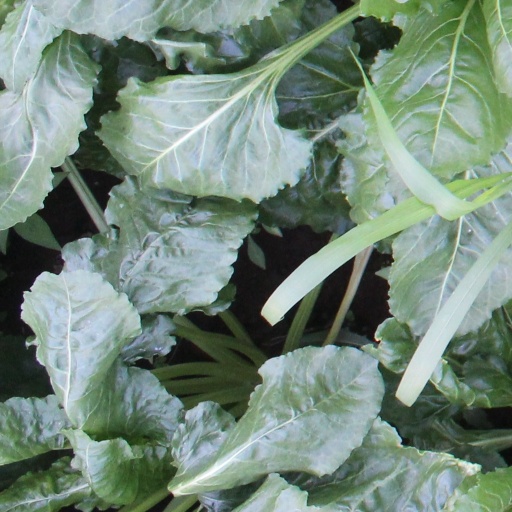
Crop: sugar beet